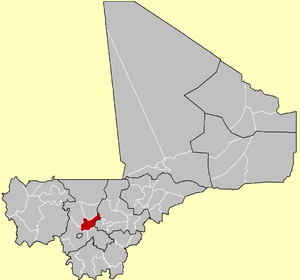
Le cercle de Koulikoro est une collectivité territoriale du Mali dans la région de Koulikoro.